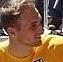
Age: 20